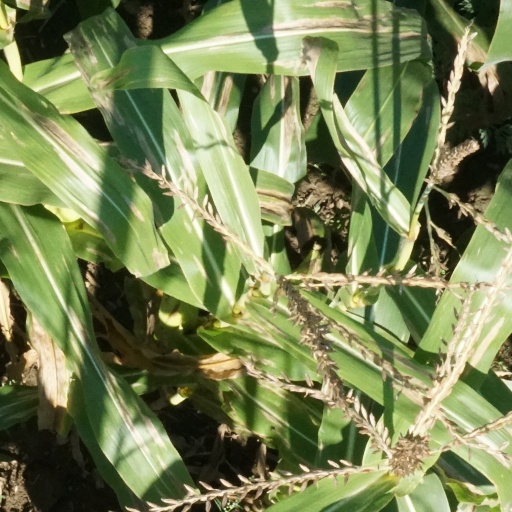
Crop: maize; corn